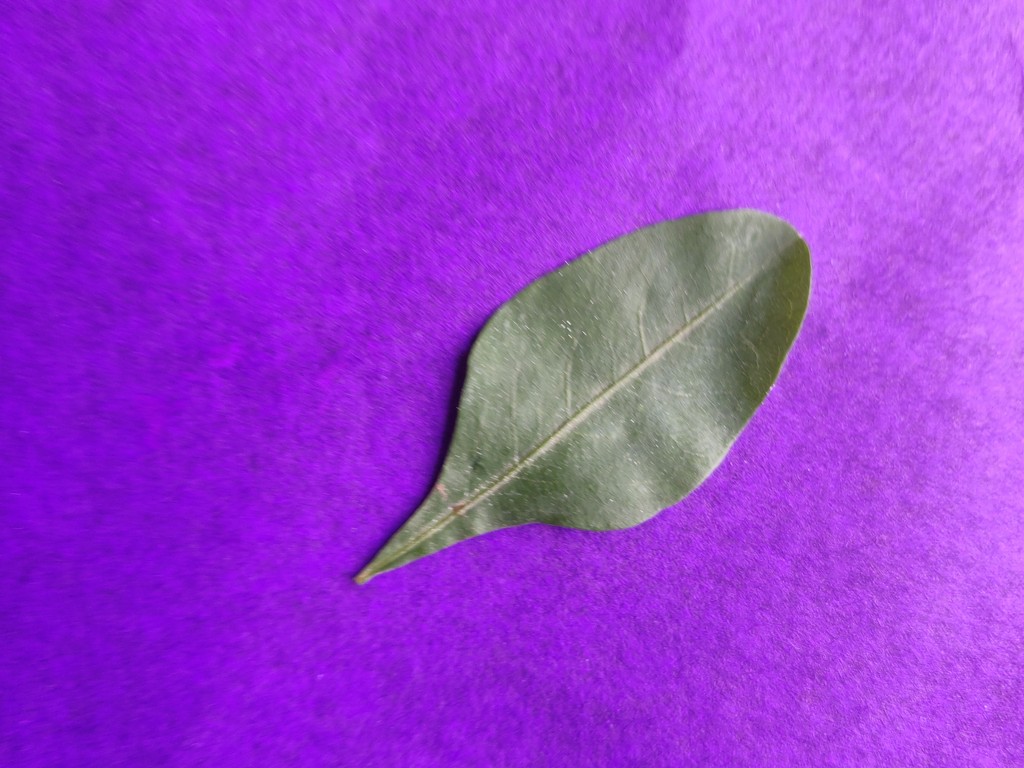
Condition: Healthy
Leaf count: single
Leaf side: front